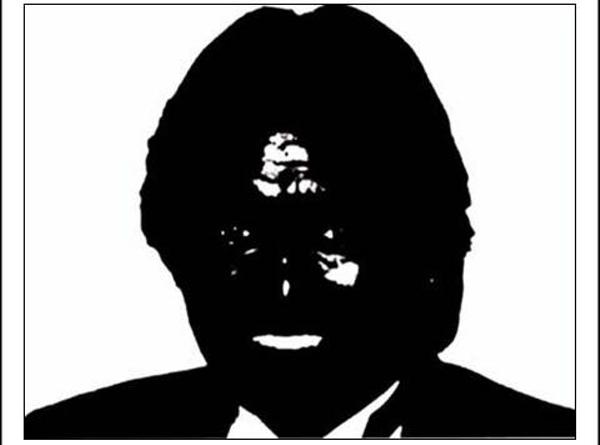
回答: 松崎こげる